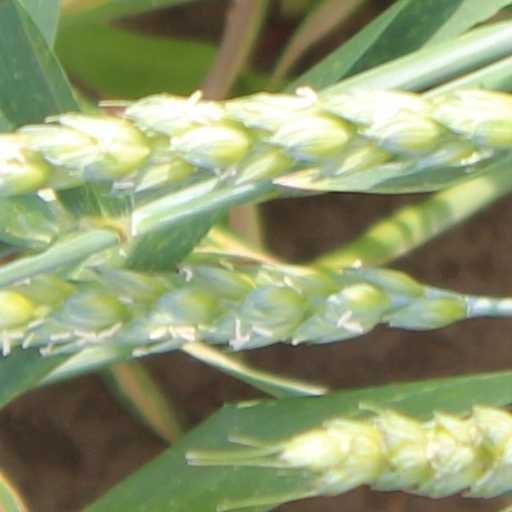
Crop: wheat